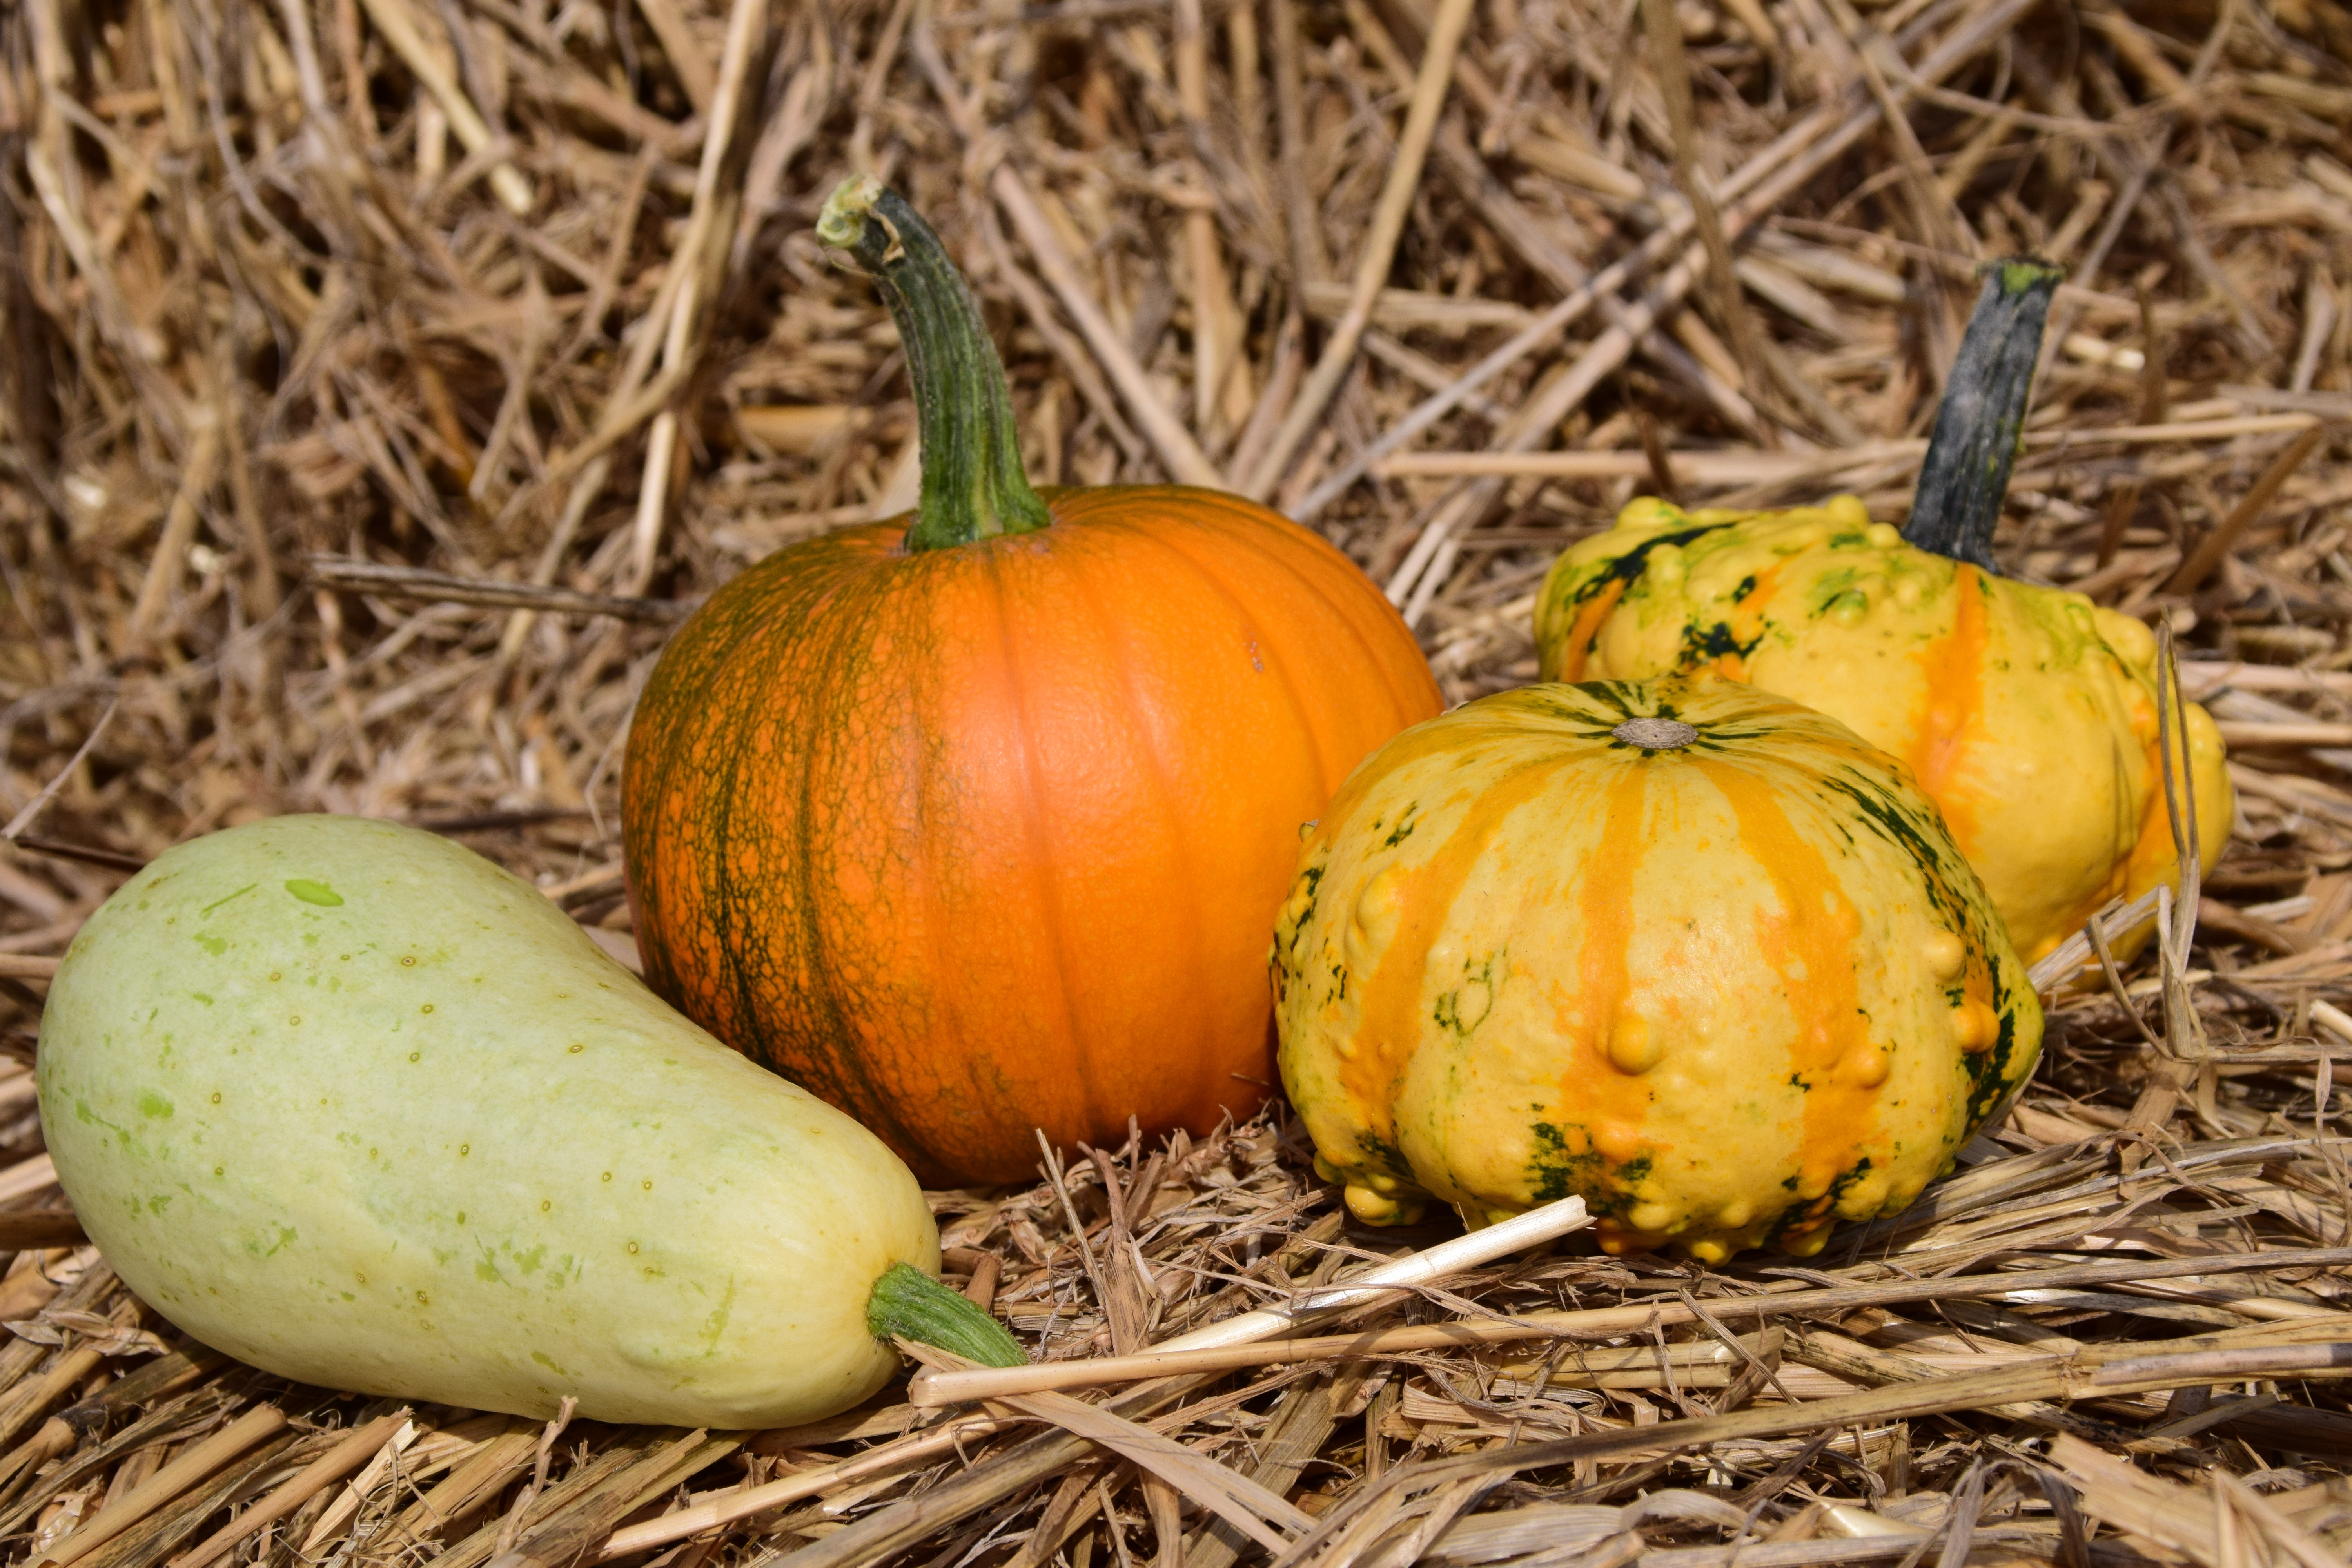
nature, plant, rural, food, red, harvest, produce, vegetable, color, autumn, pumpkin, colorful, yellow, agriculture, gourd, thanksgiving, straw, fruits, beautiful, calabaza, golden autumn, cucurbita, flowering plant, winter squash, land plant, cucumber gourd and melon family